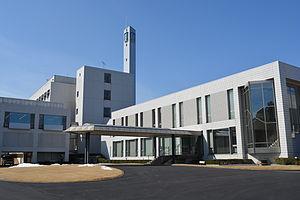
DIC Corporation est une entreprise chimique japonaise, spécialisée dans le développement, la fabrication et la vente d'encres, de pigments, de polymères, de plastiques spécialisés et de composés biochimiques.